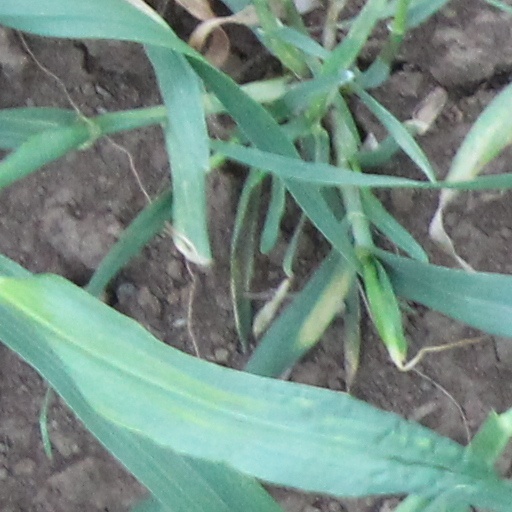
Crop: wheat